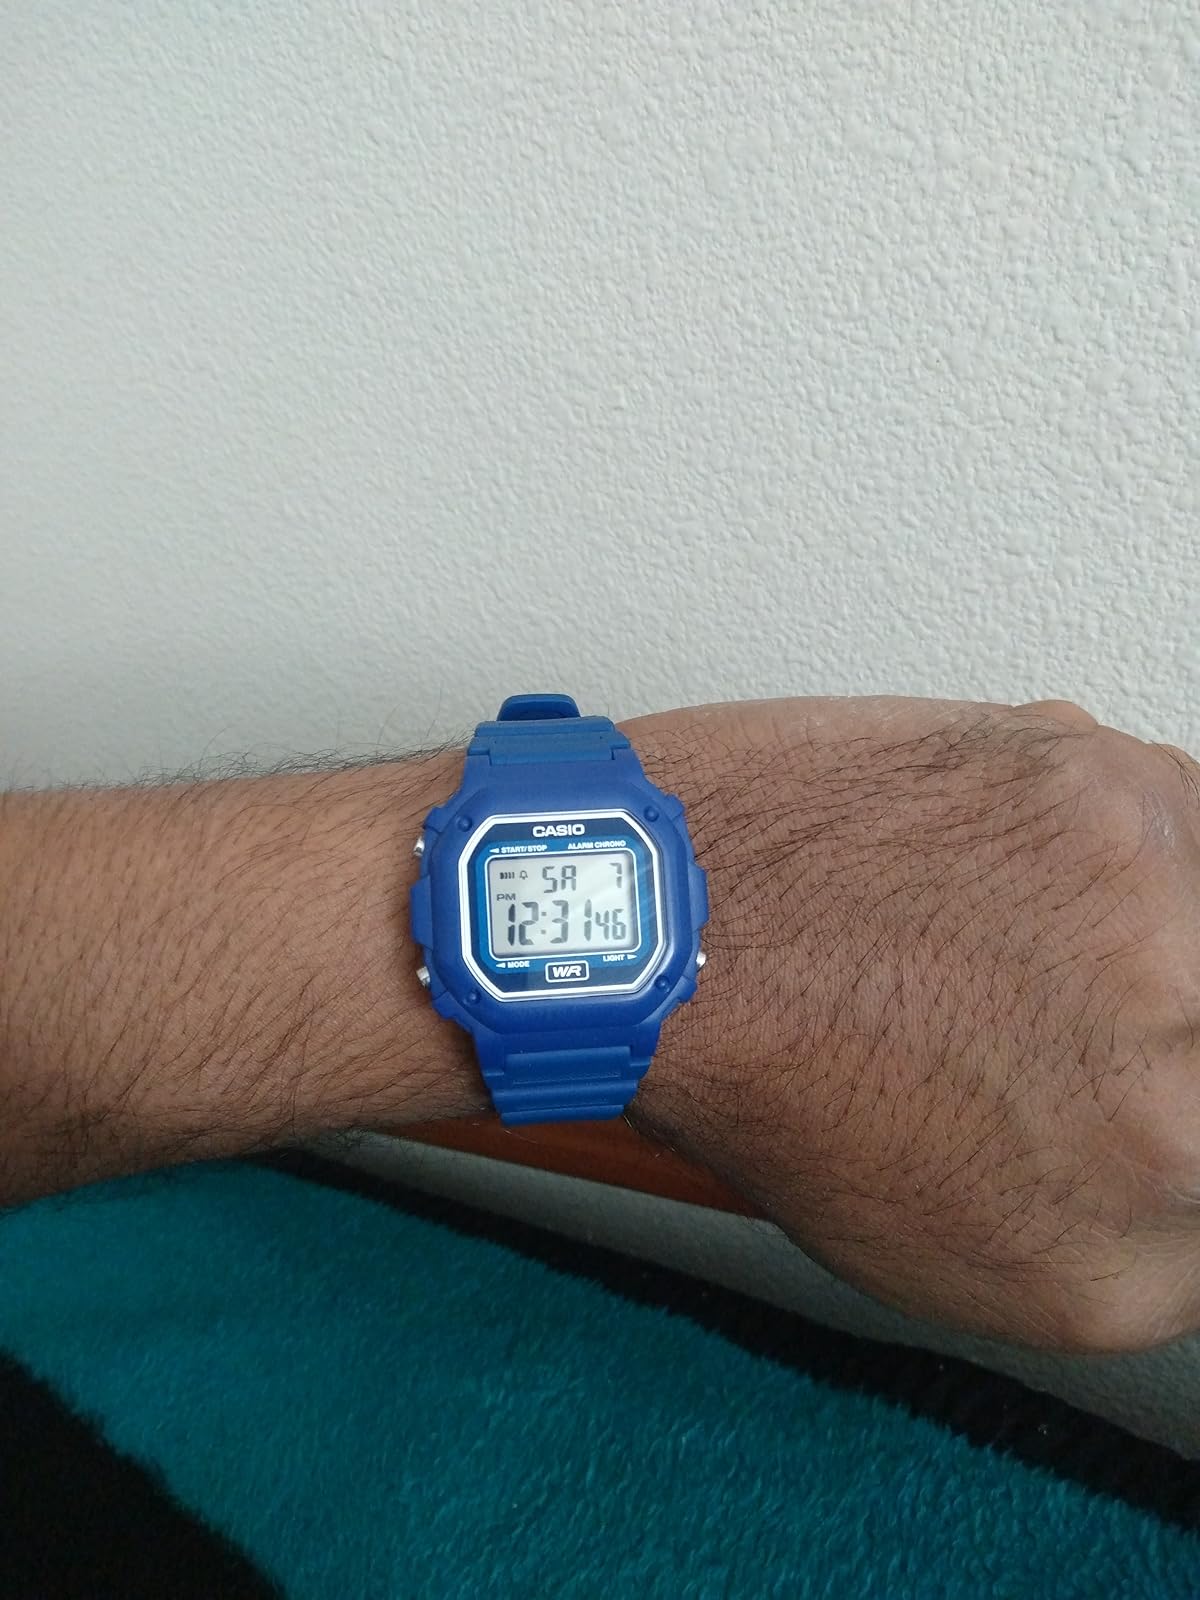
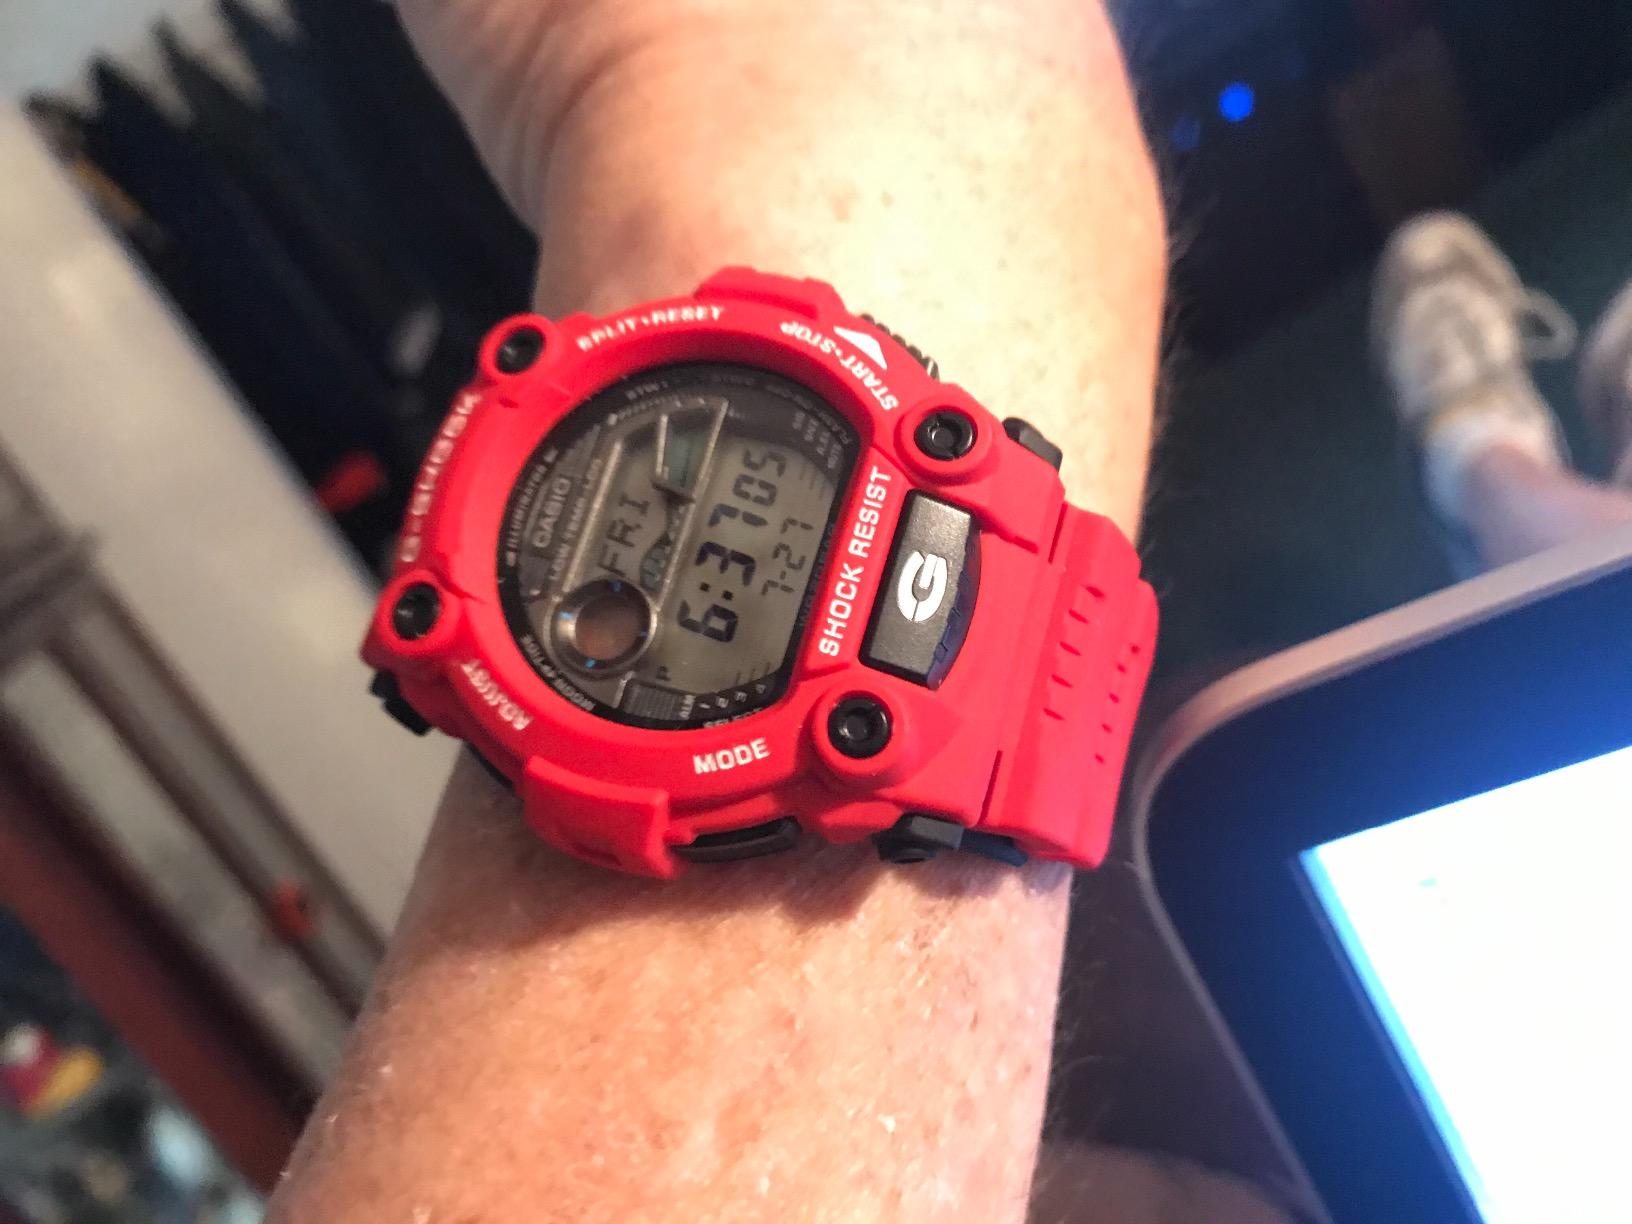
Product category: accessories_watch
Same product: no